1128

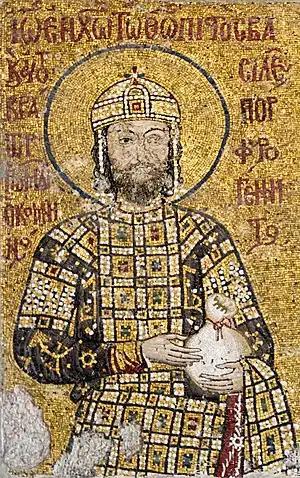
Mosaic of Byzantine Emperor John II Komnenos who defeats the Hungarians this year

Year 1128 (MCXXVIII) was a leap year starting on Sunday of the Julian calendar.